Freilichtspiele Altusried

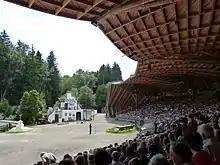
Freilichtbühne Altusried (2013)

Freilichtspiele Altusried is an open-air theatre in Altusried, Bavaria, Germany. Since its foundation in 1879, practically all actors and actresses are lay actors from the village Altusried. In 1999 a professional stage was built for the theatre with an audience capacity of 2500.